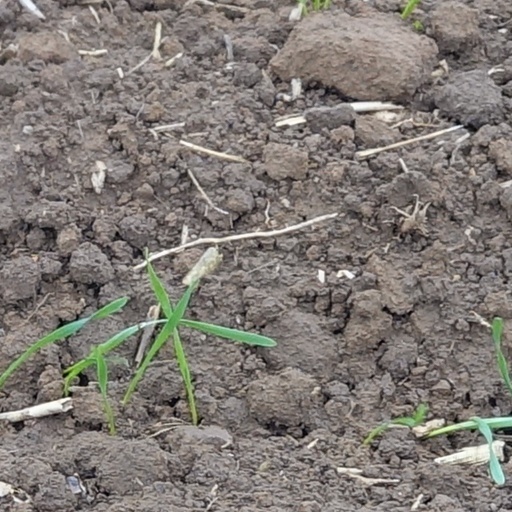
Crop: wheat